Michael Winner

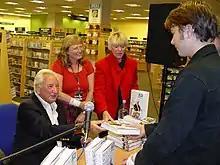
Winner, with Geraldine Lynton-Edwards (red jacket), at a book signing for his autobiography

Winner became engaged to Geraldine Lynton-Edwards in 2007. They had met in 1957, when he was a 21-year-old filmmaker and she was a 16-year-old actress and ballet dancer. They married on 19 September 2011 at Chelsea Town Hall, London. Michael and Shakira Caine were witnesses to the ceremony.